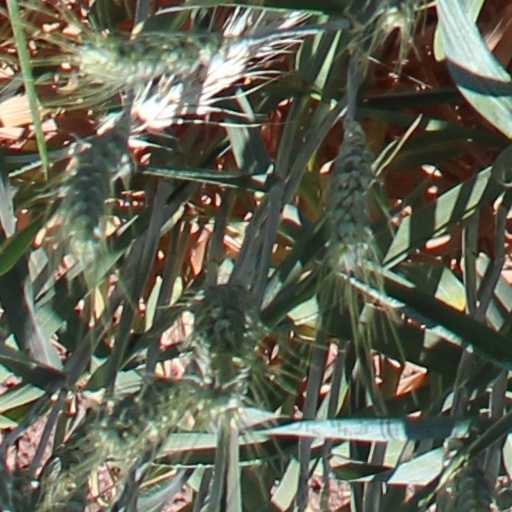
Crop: wheat